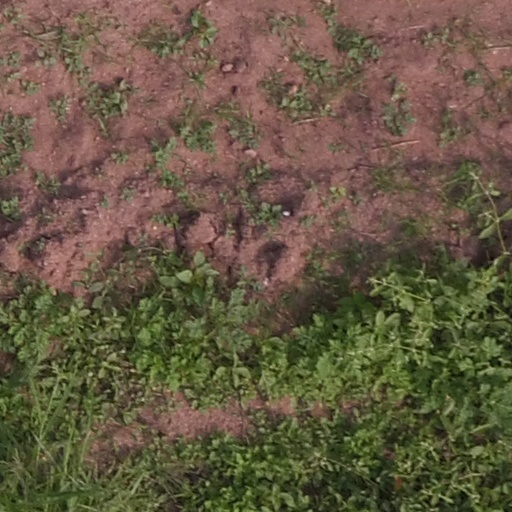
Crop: maize; corn